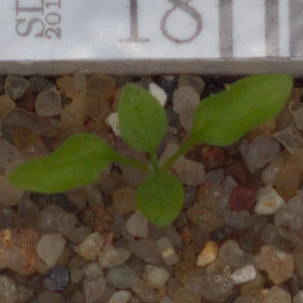
Label: common_chickweed